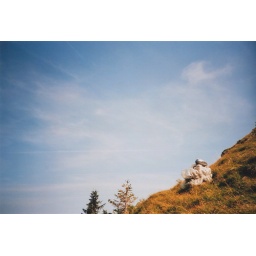
walking in the mountains #1